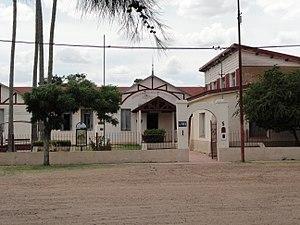
Villa Domínguez est une petite ville du département de Villaguay, dans la province d'Entre Ríos en Argentine, fondée en 1890 par des Juifs de Russie fuyant les pogroms et les persécutions. Villa Domínguez faisait initialement partie de la colonie Villa Clara, dénommée d'après le prénom de l'épouse du baron Maurice de Hirsch, avant d'en être détachée.